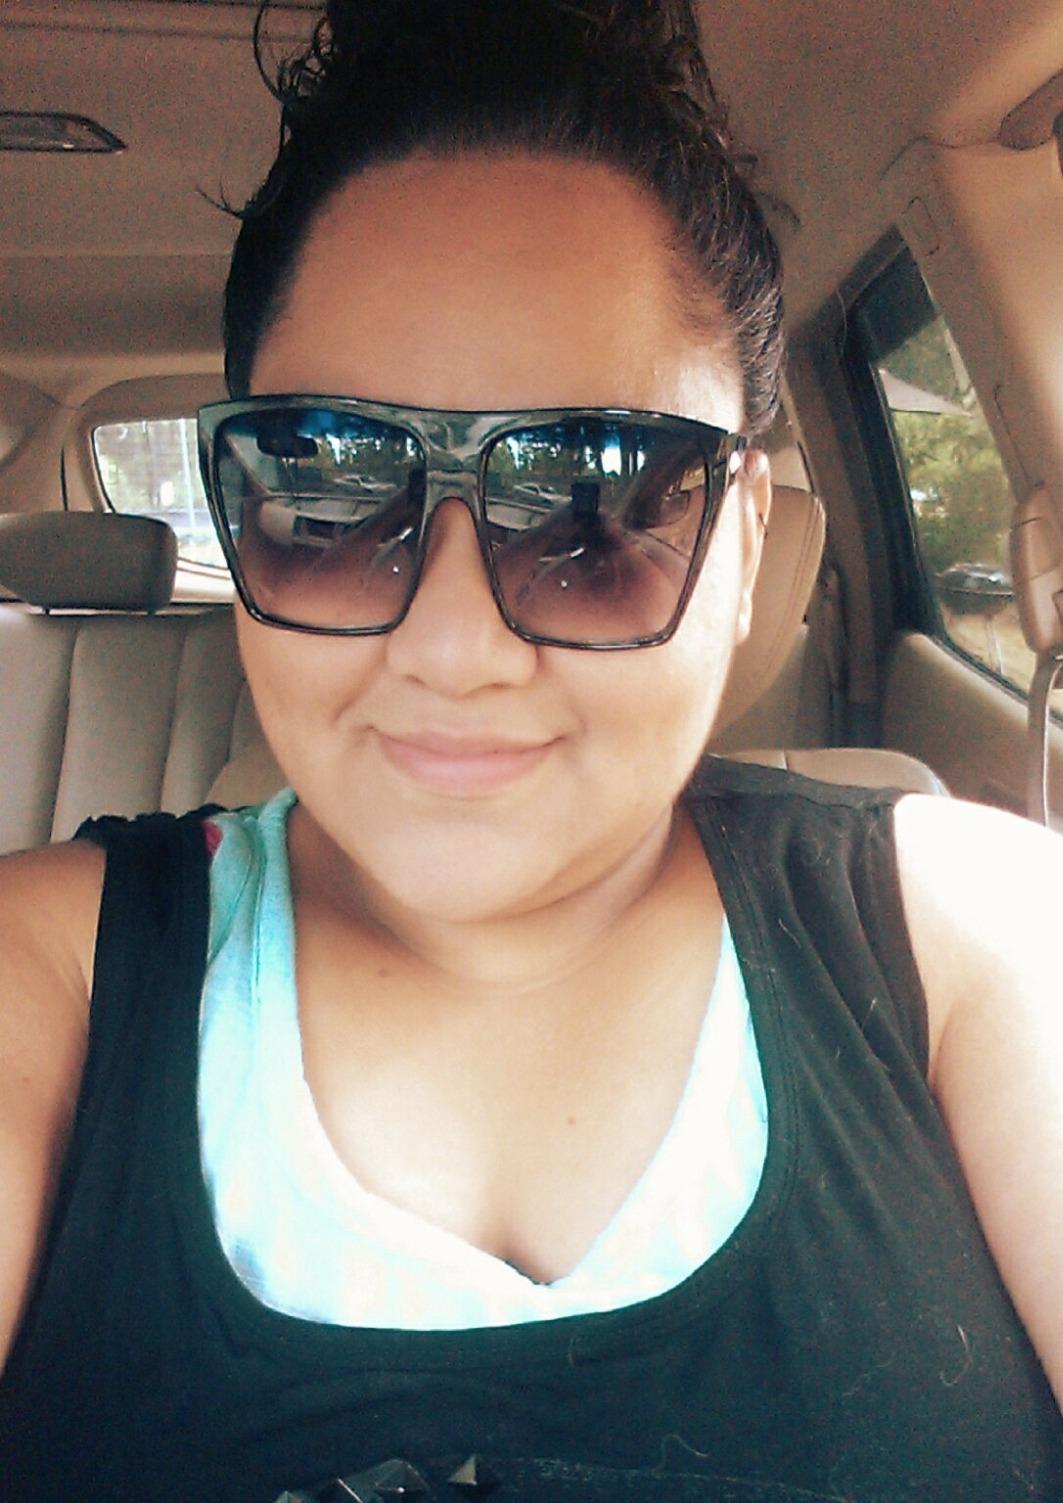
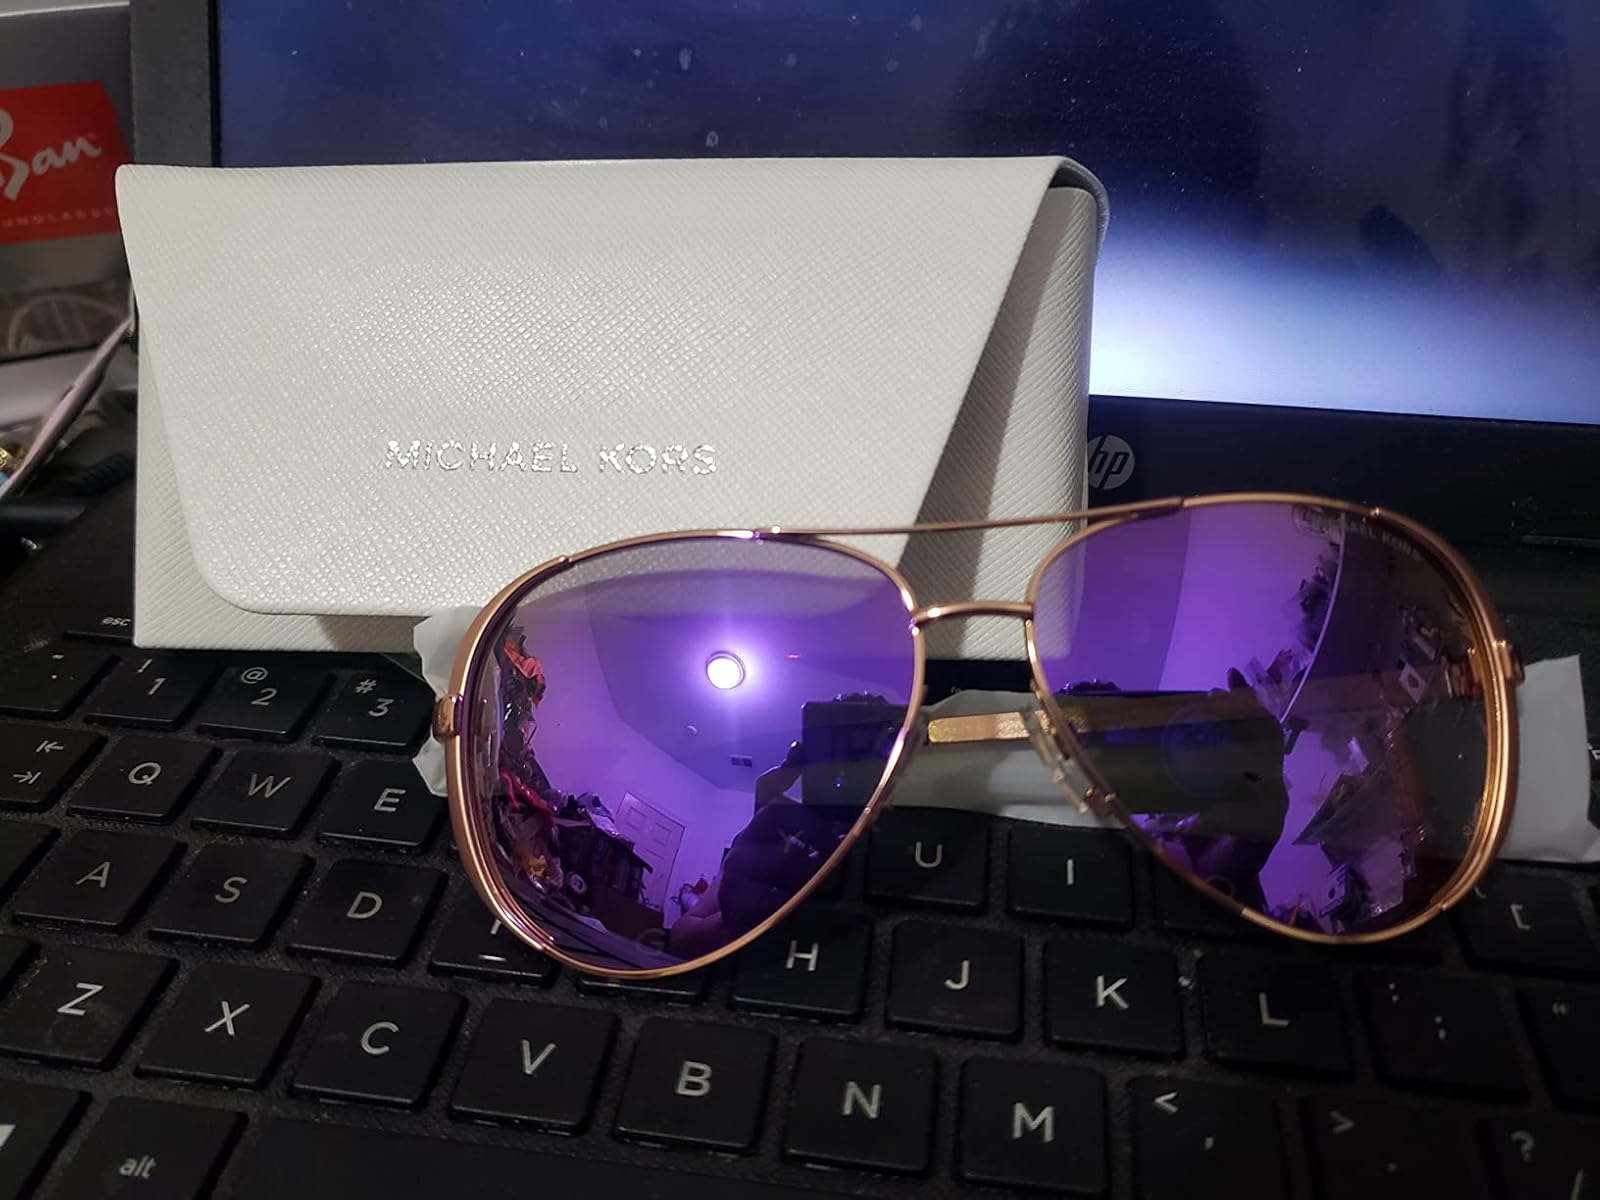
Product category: accessories_sunglasses
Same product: no